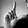
ASL letter: L